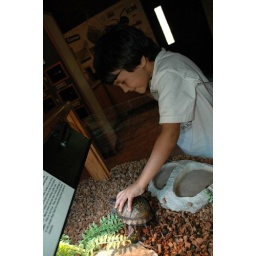
Josh, amused by a box turtle